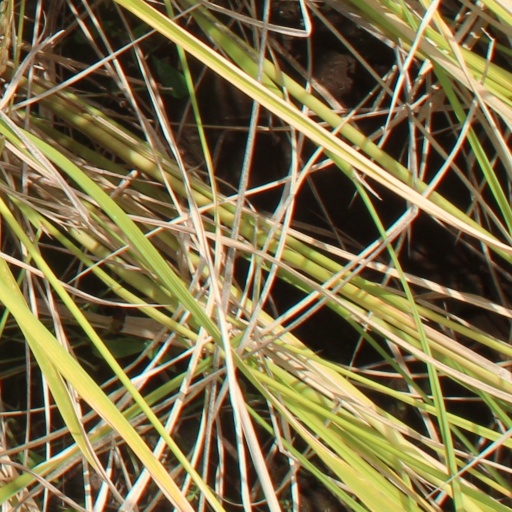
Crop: rice